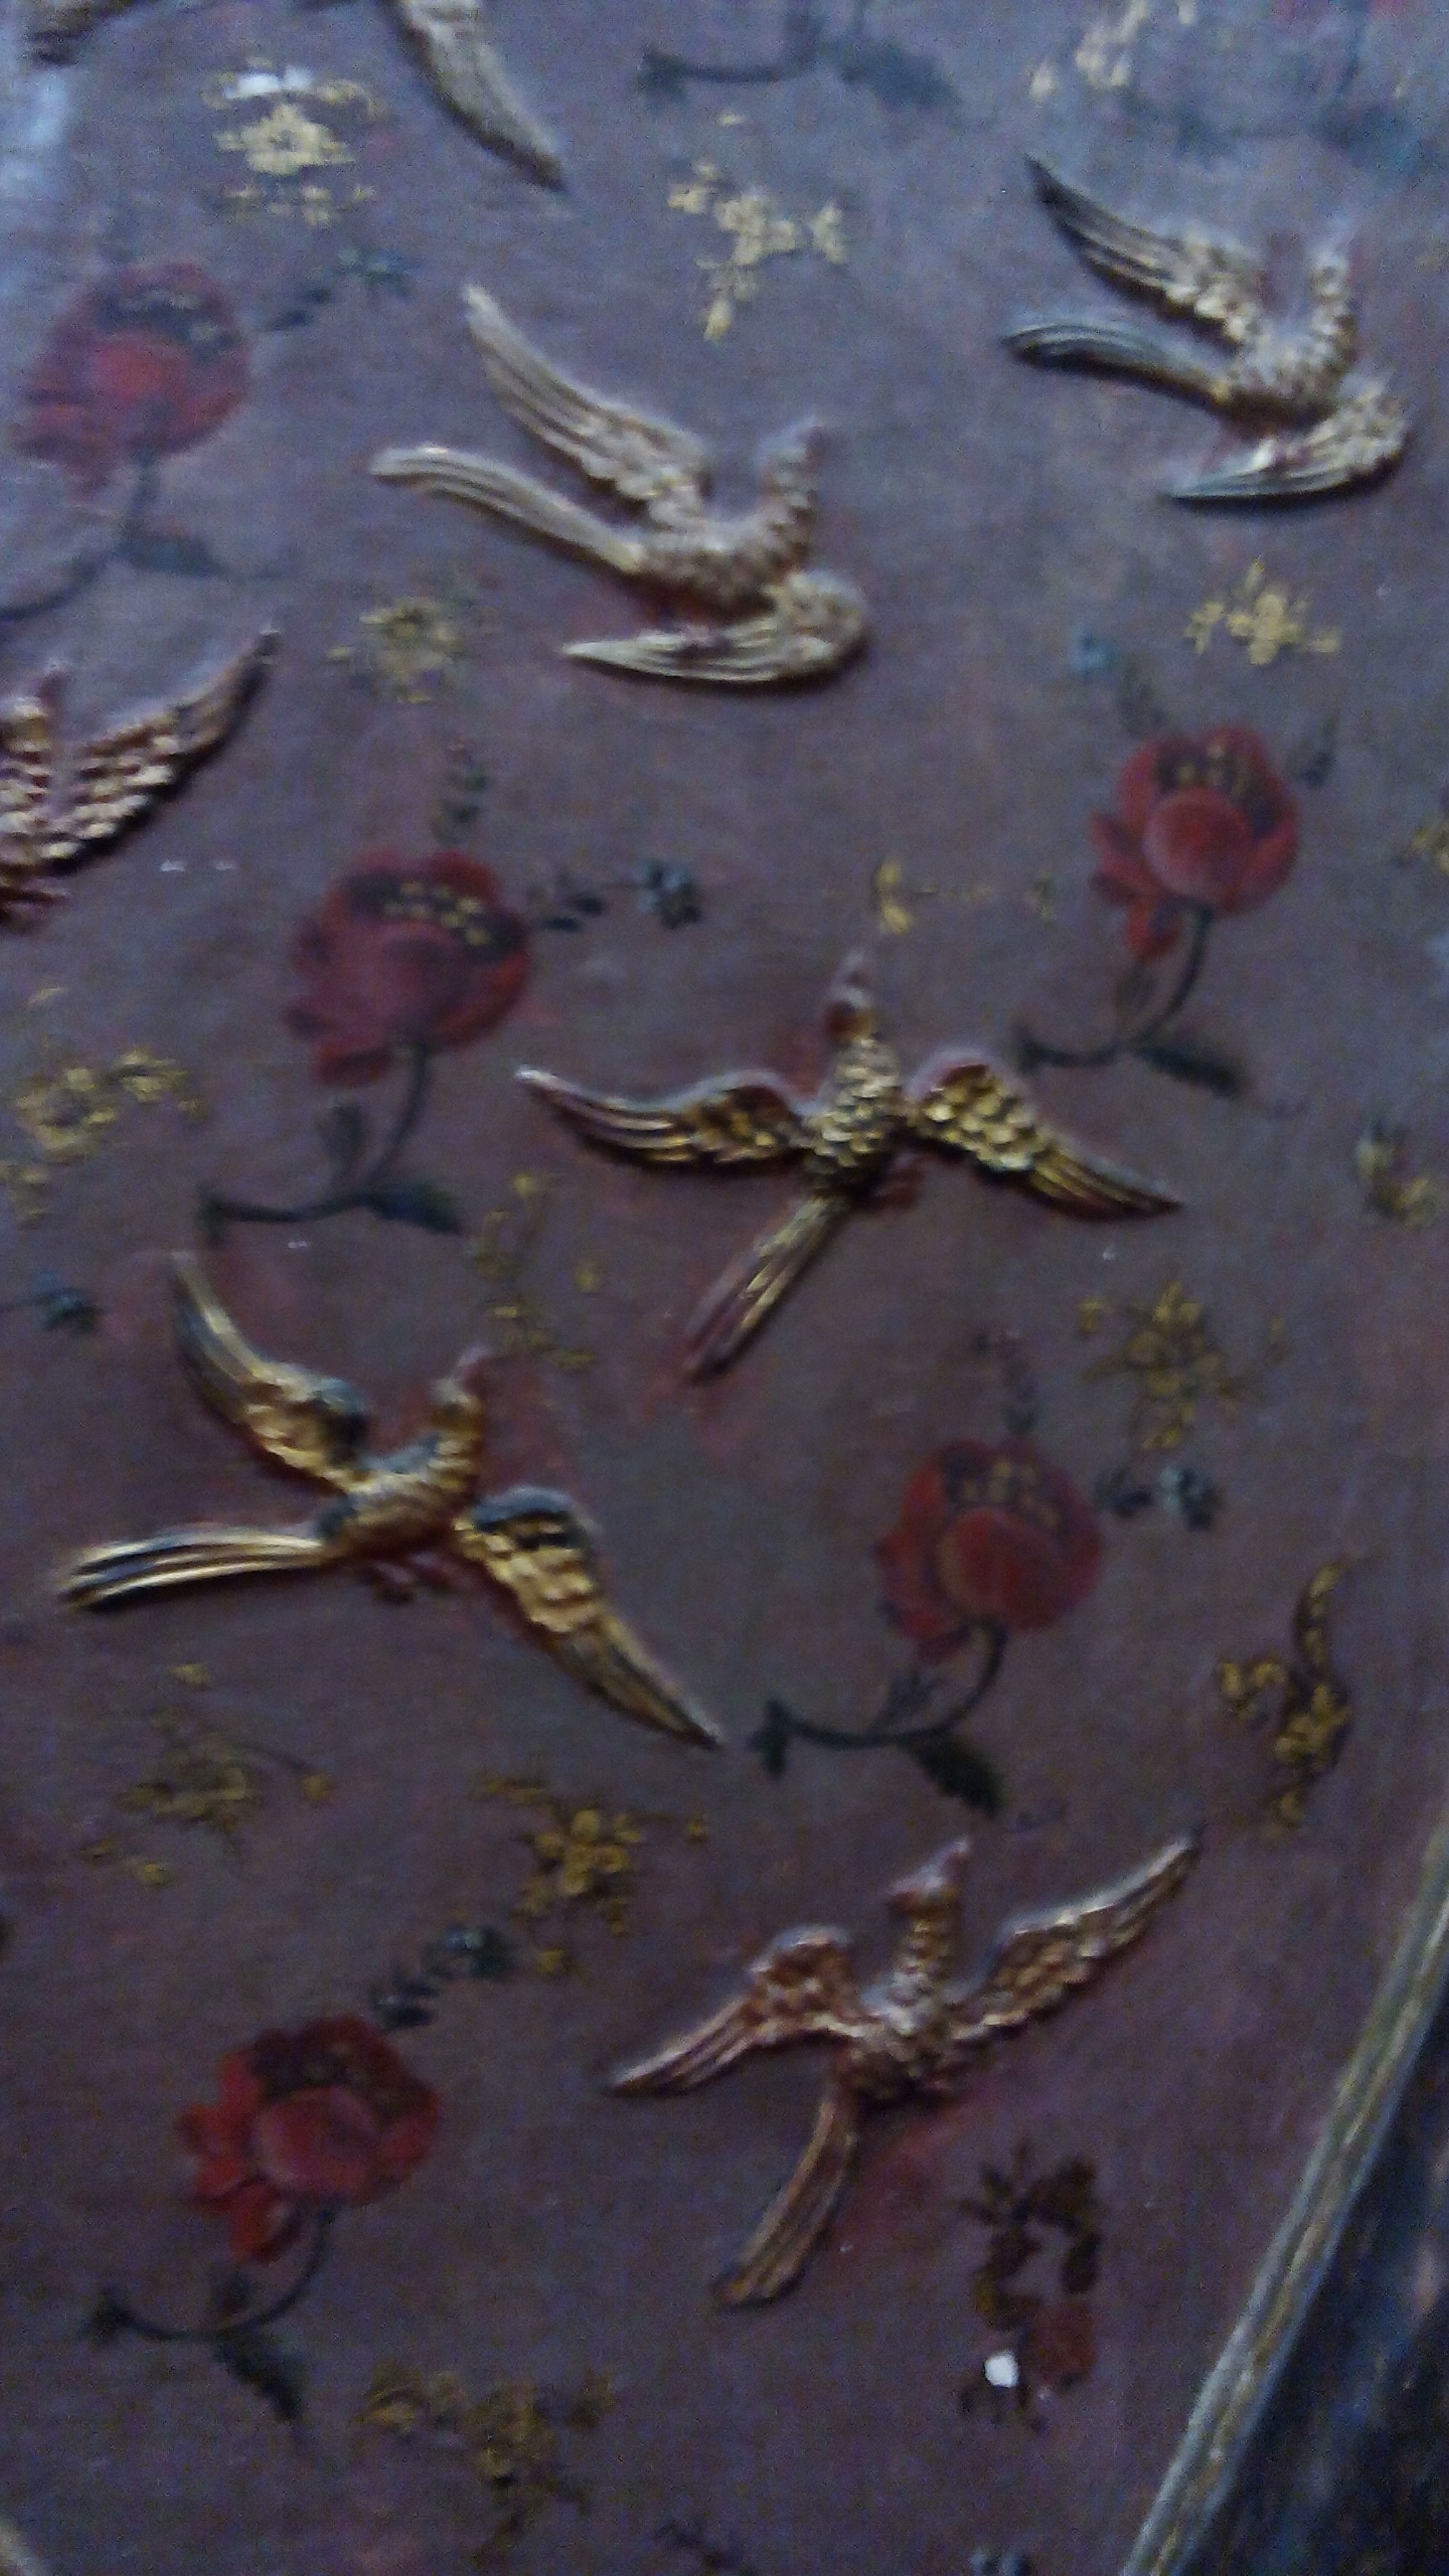
amphibian, fish, painting, koi